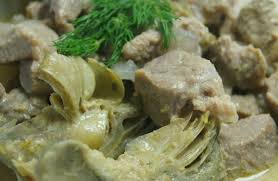
Yemek: enginar